Jake Cinninger

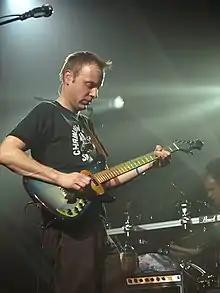
Cinninger in 2009

Jacob Alan Cinninger (born December 16, 1975) is an American musician. He has risen to fame as one of two lead guitarists in the Chicago-based rock band Umphrey's McGee. He is influenced by a wide range of styles and guitar players such as Joe Pass, Tommy Emmanuel, Chris Poland, Randy Rhoads, George Benson, David Gilmour, Frank Zappa, and Roy Buchanan among others.